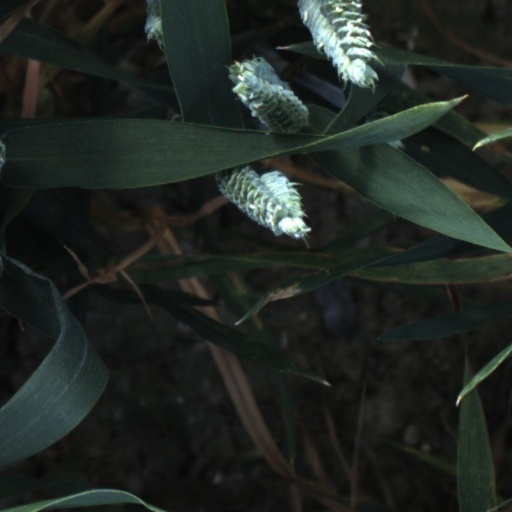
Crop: wheat